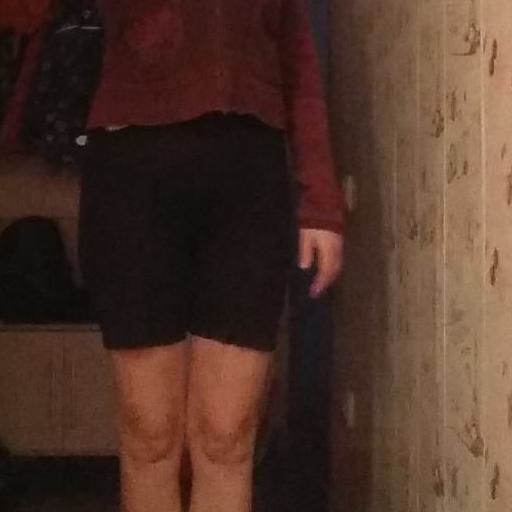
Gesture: no_gesture